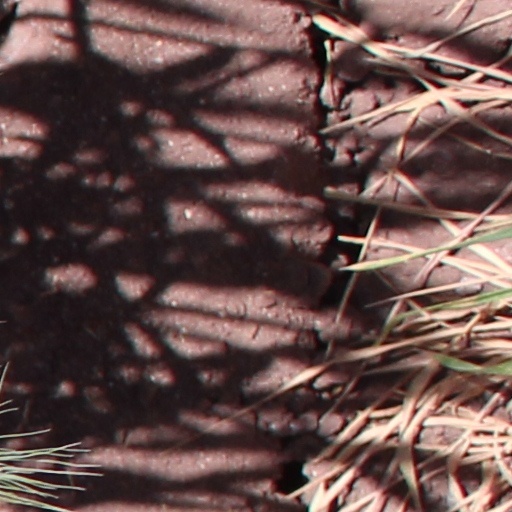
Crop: wheat